Kingdom of Tunisia

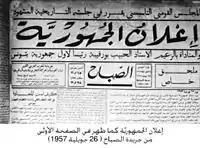
Tunisian newspaper announced the next day the establishment of the republic "(in Arabic)".

Bourguiba was preoccupied with the reservations of Libya, Morocco and Saudi Arabia, as well as some Western circles, about declaring the republic in Tunisia. In confirmation of this, the ambassador of the Kingdom of Libya left the headquarters of the Constituent Assembly in protest against the declaration of the republic by virtue of the treaty that had bound the two countries during the state visit of the Libyan Prime Minister, Mustafa Ben Halim to Tunisia in the beginning of 1957, and the signing of Bourguiba and Mustafa bin Halim of the Treaty of Brotherhood, Cooperation and Good Neighborliness between Tunisia and Libya on 6 January 1957. On 21 February of the same year, King Saud bin Abdulaziz visited Tunisia and met the King. This prompted Bourguiba to assign the foreign minister to contact the ambassadors of the two countries in Tunisia and to reassure them of the fate of their relations with them.